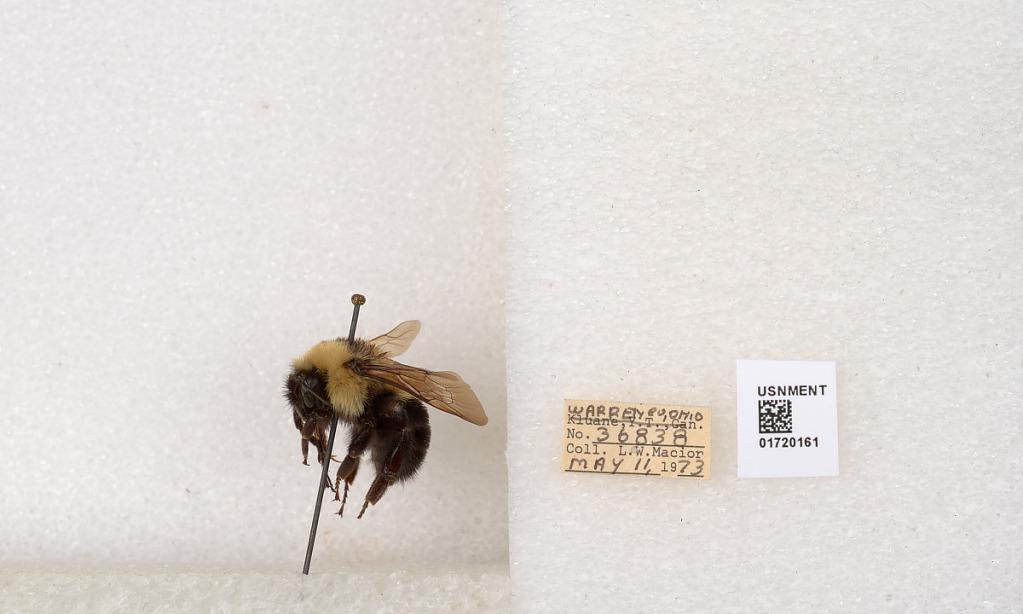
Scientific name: Bombus bimaculatus Cresson
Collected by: L. Macior
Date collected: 1973-5-11
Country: United States
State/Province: Ohio
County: Warren
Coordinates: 39.4276, -84.1668